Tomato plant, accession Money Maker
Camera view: horizontal (90 deg, fisheye); turntable rotation: 300 degrees
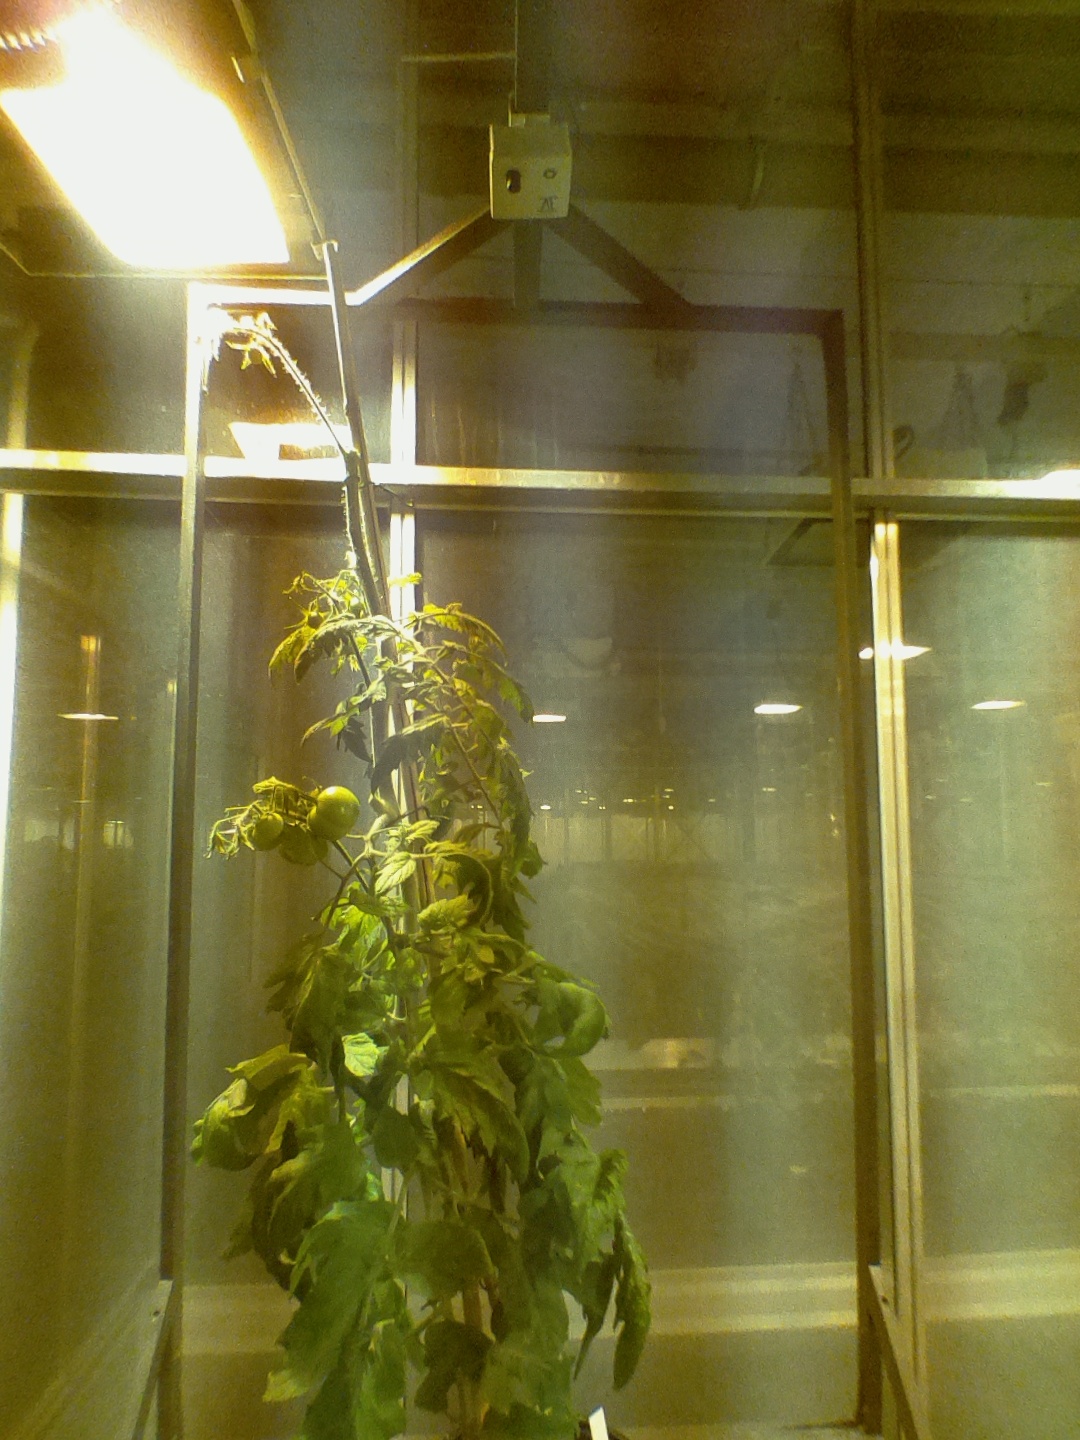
BBCH growth stage 75: 50%-60% of final fruit size